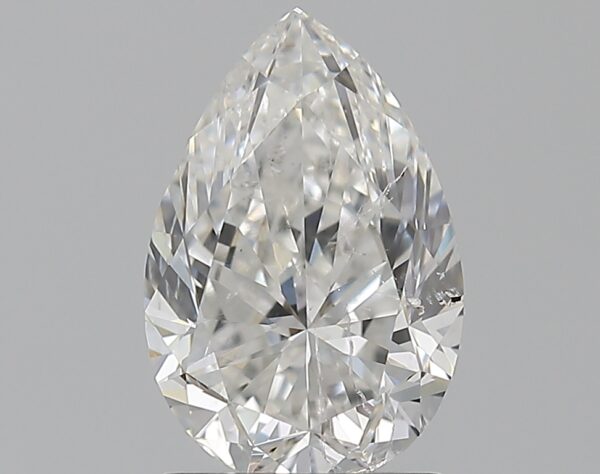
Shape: pear
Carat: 1.51
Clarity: SI2
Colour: G
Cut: GD
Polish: EX
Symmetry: VG
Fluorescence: F
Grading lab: GIA
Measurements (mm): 9.22 x 6.14 x 4.11